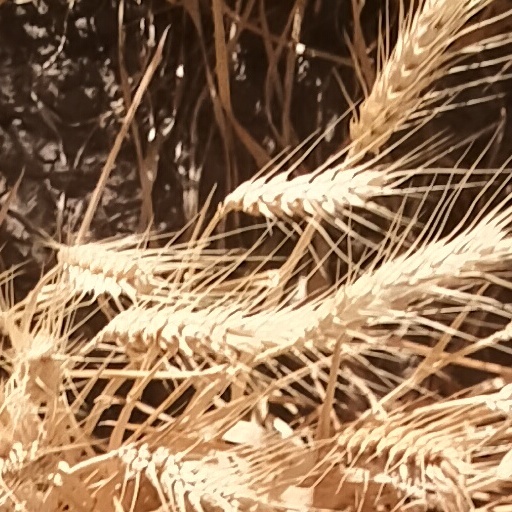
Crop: wheat